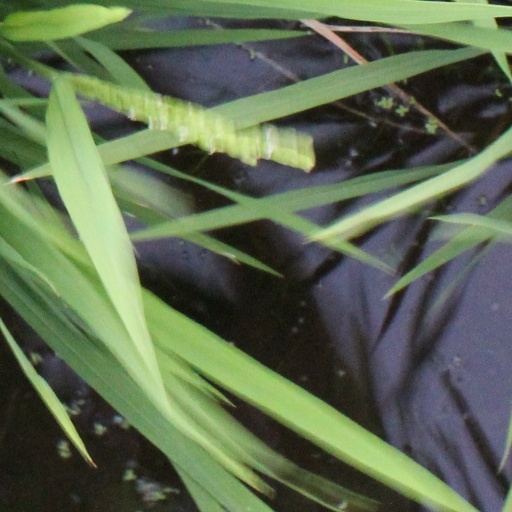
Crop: rice